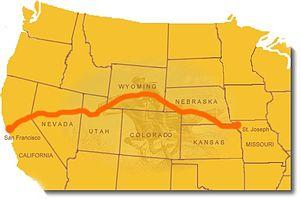
Lucky Luke est une série de bande dessinée belge de western humoristique créée par le dessinateur belge Morris dans l'Almanach 1947, un hors-série du journal Spirou publié en 1946. Morris est aidé, à partir de la neuvième histoire, par plusieurs scénaristes, dont le plus fameux est René Goscinny. Depuis la mort de Morris en 2001, le dessin est assuré par Achdé.
Manuel Felipe Tovar succède à José Tadeo Monagas comme président de la République du Venezuela. Monagas, soupçonné de vouloir vendre à une puissance étrangère la Guyane vénézuélienne, a été renversé par le général Castro, gouverneur de Carabobo.
Cette page concerne des événements d'actualité qui se sont produits durant l'année 1860 du calendrier grégorien aux États-Unis.
5 février : coup de force espagnol sur Tétouan au Maroc. L’Espagne revendique des droits historiques sur le territoire du sultanat et exige une indemnité de guerre en espèces ou un droit d’occupation permanente de Tétouan. Le sultan du Maroc doit choisir entre la présence des forces étrangères sur son territoire et l’affaiblissement durable de l’économie du pays. Un traité de paix est signé le 26 avril grâce à l’intervention britannique.